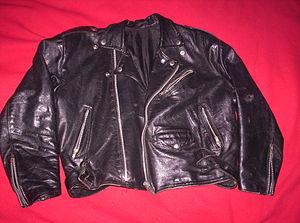
La mode heavy metal désigne l'allure vestimentaire et l'apparence physique que se donnent, au milieu des années 1970, certains des fans de la musique heavy metal, également appelés metalleux.
La mode punk est l'allure vestimentaire et l'apparence physique que se donnent au milieu des années 1970 certains groupes de musique anglais, en particulier les Sex Pistols.